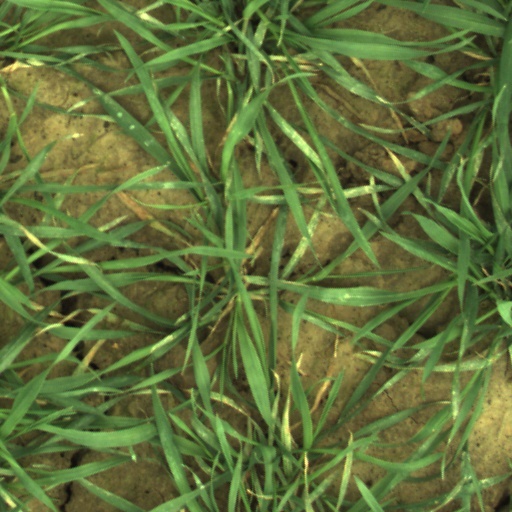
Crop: wheat